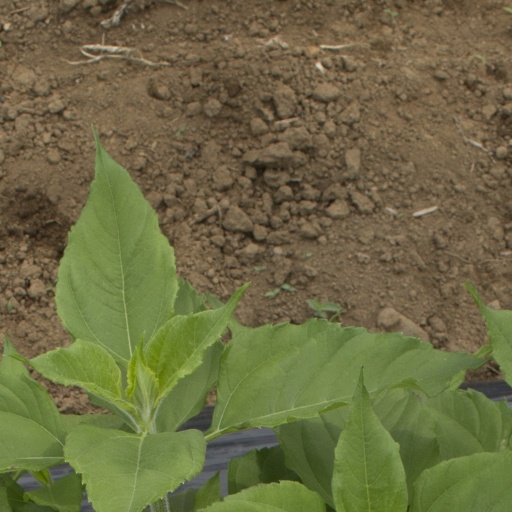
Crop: Jerusalem artichoke